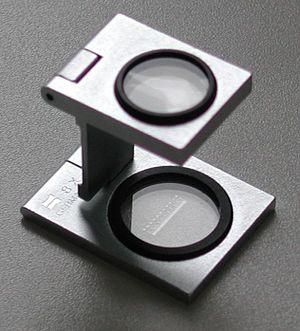
Le compte-fils est une loupe à fort grossissement munie le plus souvent d'un gabarit assurant la distance optimale de l'optique à ce qui est examiné, ainsi qu'une échelle de mesure.